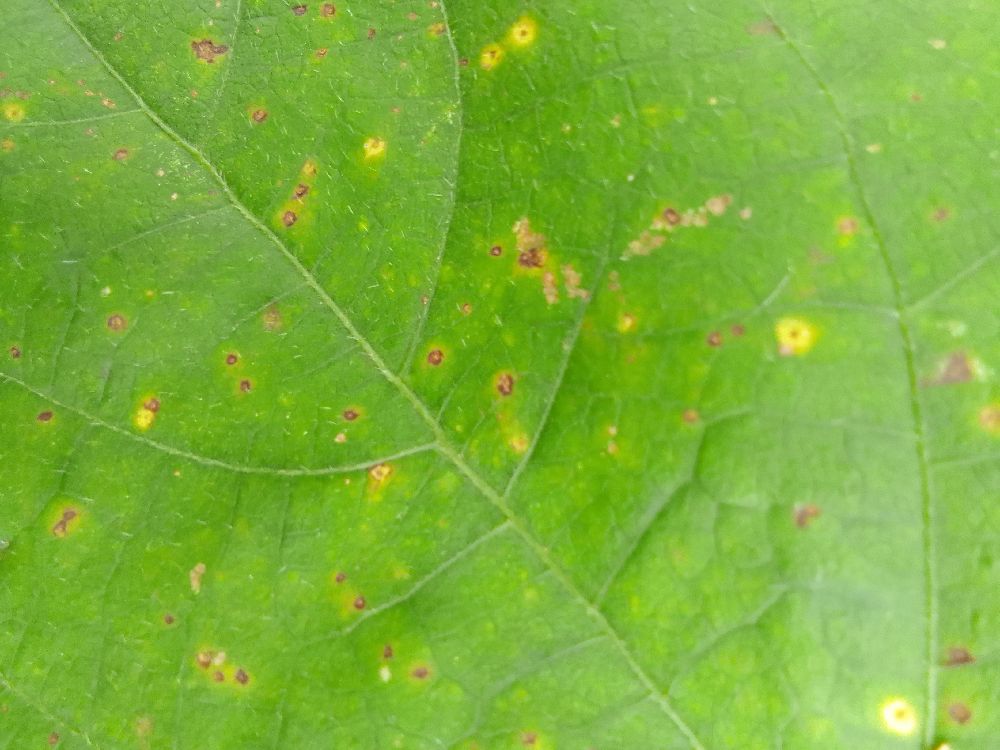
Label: rust